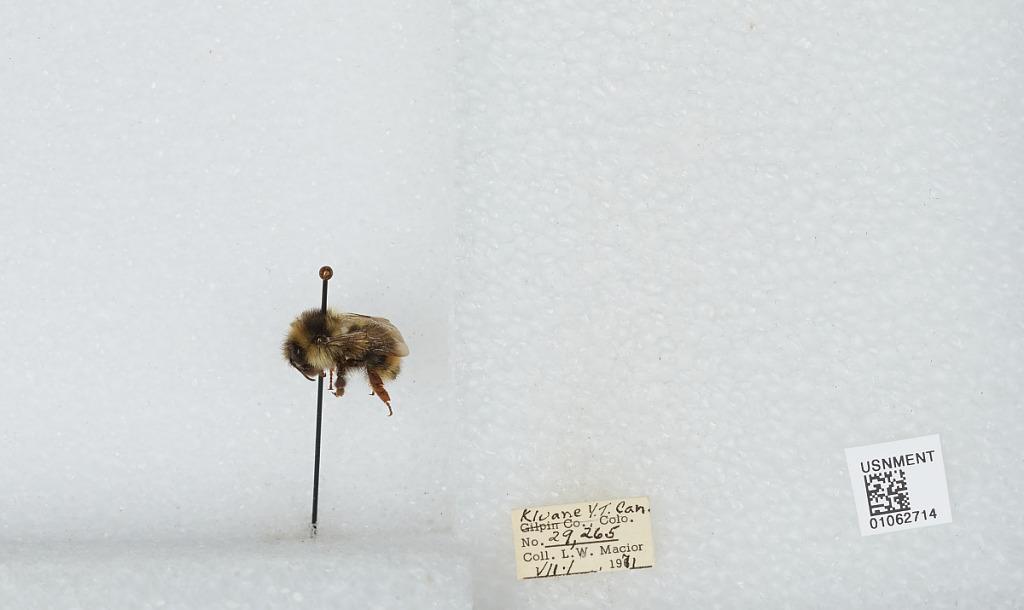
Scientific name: Bombus bifarius nearcticus
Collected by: L. Macior
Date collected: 1971-7-1
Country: Canada
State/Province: Yukon Territory
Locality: Kluane
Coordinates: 60.75, -139.5